History of the France national football team

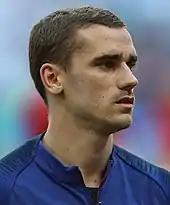
Antoine Griezmann was the top scorer of the Euro 2016 with six goals

On leading France to the 2014 World Cup, Didier Deschamps extended his contract until Euro 2016. France were drawn in Group E of the 2014 World Cup along with Switzerland, Ecuador and Honduras. Although expectations were not very high for France, they were expected to make at least the round of 16. France suffered a huge setback just before the World Cup as star midfielder Franck Ribéry would miss the tournament through injury. France started the World Cup with a 3–0 win against Honduras in which talismanic striker Karim Benzema bagged a brace. This was followed with a 5–2 thrashing of Switzerland and a goalless draw against Ecuador, which was enough for France to win the group and qualify for the knockout stages. France's round of 16 opponents were Nigeria. France won 2–0 and would set up a quarter-final clash against Germany. France were beaten by Germany in the quarter-finals courtesy of an early goal by Mats Hummels. Paul Pogba was awarded the Best Young Player award during the tournament.